Kangju

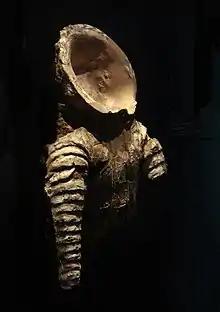
Model of a Saka cataphract armour with neck-guard, from Khalchayan. 1st century BCE. Museum of Arts of Uzbekistan, nb 40.

The Kangju were in frequent struggles with the Wusun, during which they in the mid 1st century BCE allied themselves with the northern Xiongnu. The Kangju ruler gave his daughter in marriage to the northern Xiongnu ruler Zhizhi, while the Kangju king married the daughter of the Xiongnu ruler. The Xiongnu and Kangju were initially successful, besieging the Wusun in 42 BCE. The Han however intervened, defeating and killing the northern Xiongnu ruler in at Talas in 36 BCE (Battle of Zhizhi). The Kangju ruler was subsequently forced to send his son as a hostage to the Han court. Nevertheless, the Kangju continued to send embassies to the Han court and pursued an independent policy, which they were able to maintain until the 3rd century CE. Evidence of Kangju independence can be seen in the coinage issued in the 2nd and 3rd centuries CE, during which they issued their own currency which was similar to that of Khwarezm.